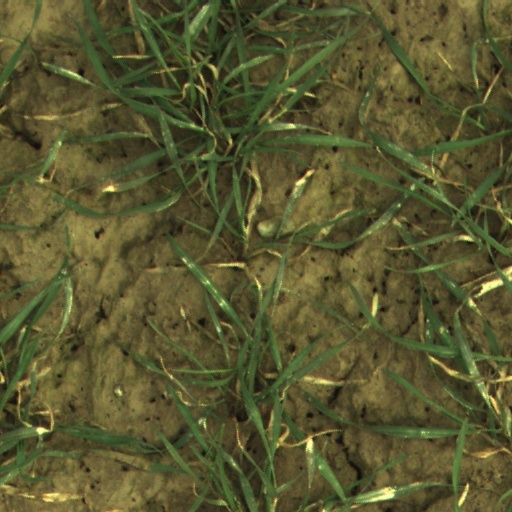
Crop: wheat